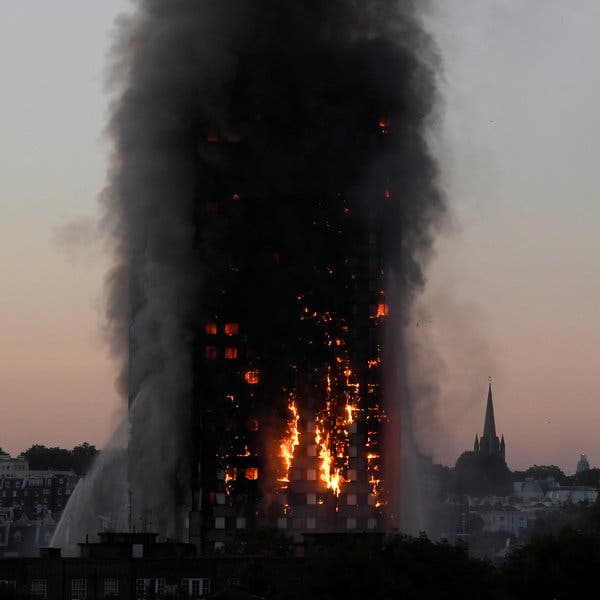
Label: urban_fire